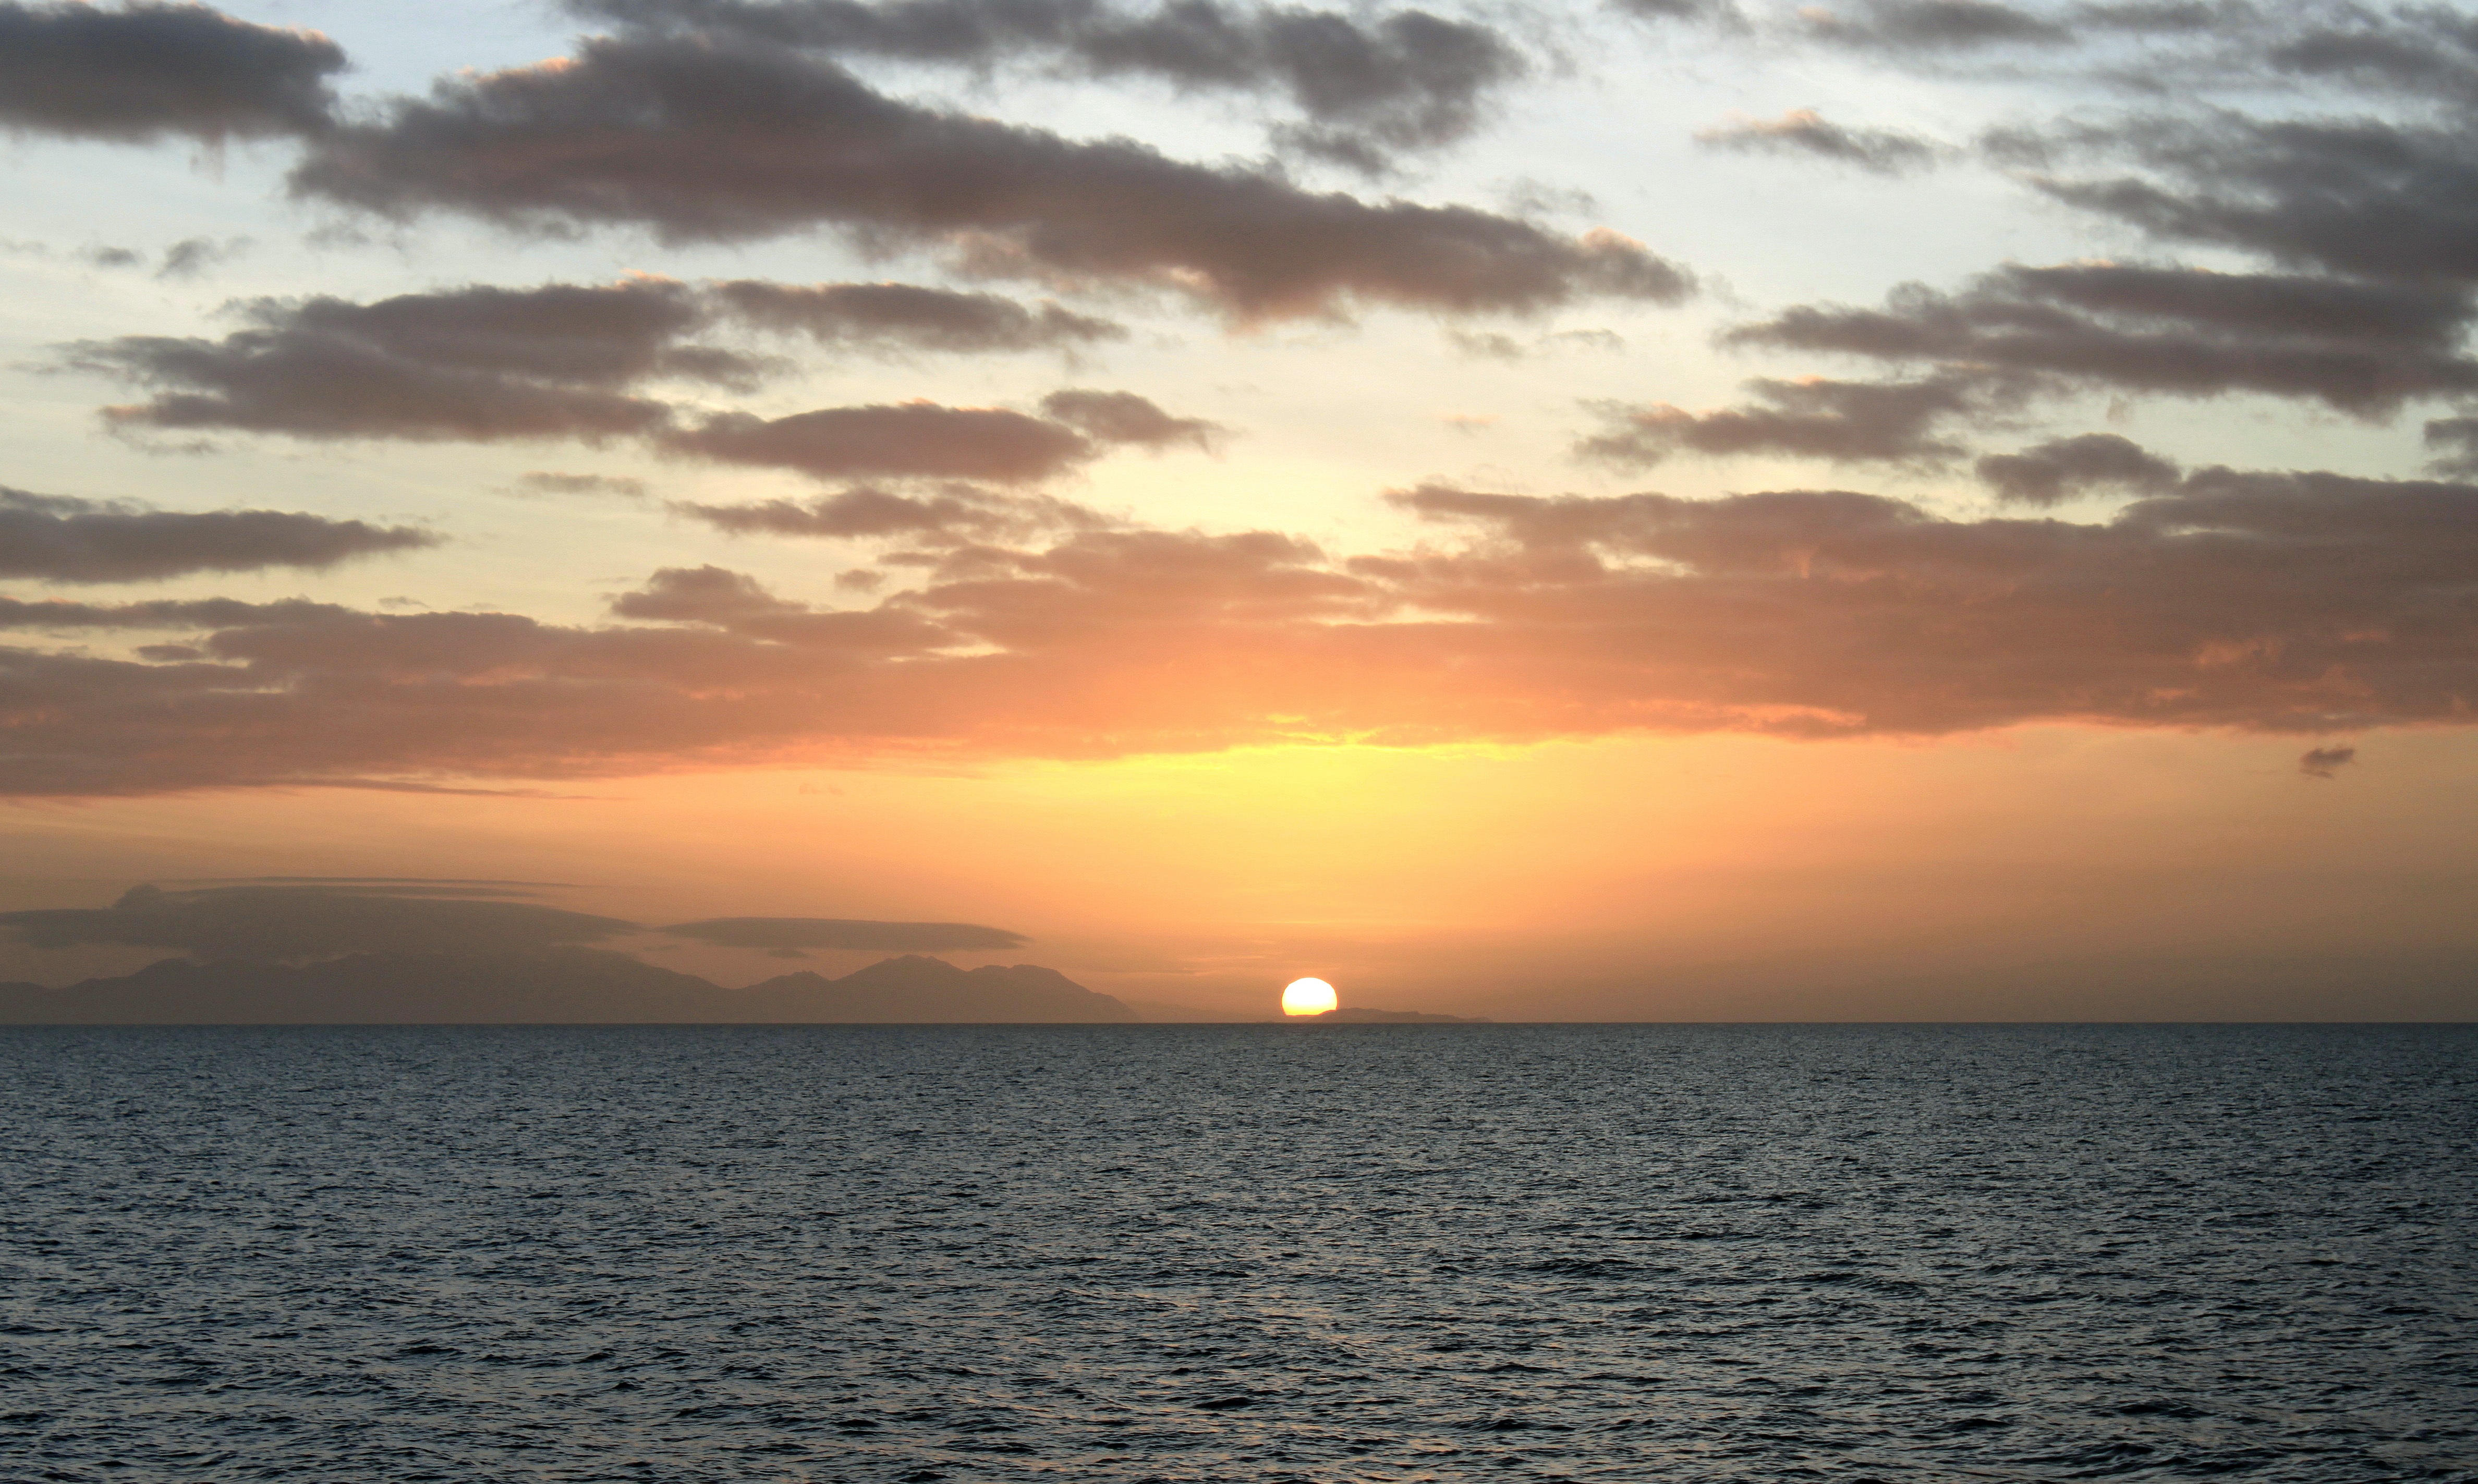
beach, sea, coast, ocean, horizon, cloud, sunrise, sunset, sunlight, shore, dawn, dusk, romantic, abendstimmung, cape, afterglow, back light, wind wave